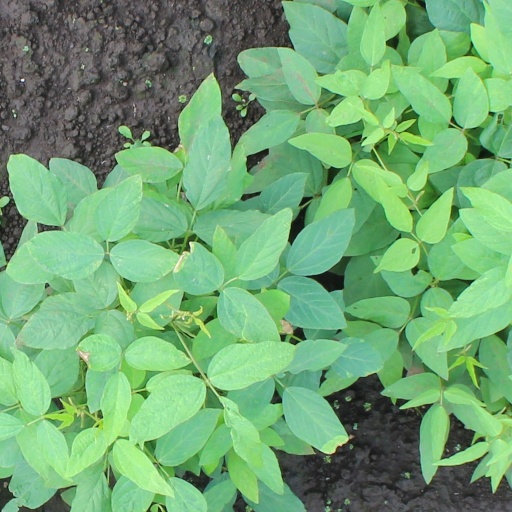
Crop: soybean